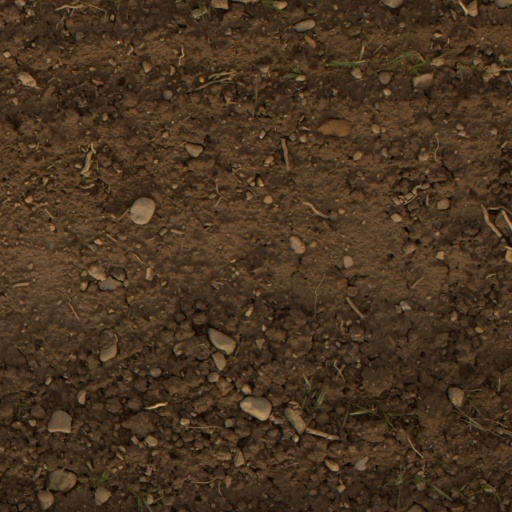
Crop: wheat